Leat

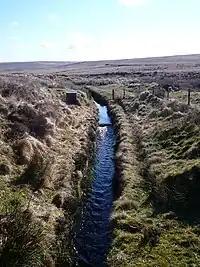
The Devonport Leat near Nun's cross farm

A leat (also lete or leet, or millstream) is the name, common in the south and west of England and in Wales, for an artificial watercourse or aqueduct dug into the ground, especially one supplying water to a watermill or its mill pond. Other common uses for leats include delivery of water for hydraulic mining and mineral concentration, for irrigation, to serve a dye works or other industrial plant, and provision of drinking water to a farm or household or as a catchment cut-off to improve the yield of a reservoir.